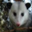
Label: possum